The Wilderness Society (United States)

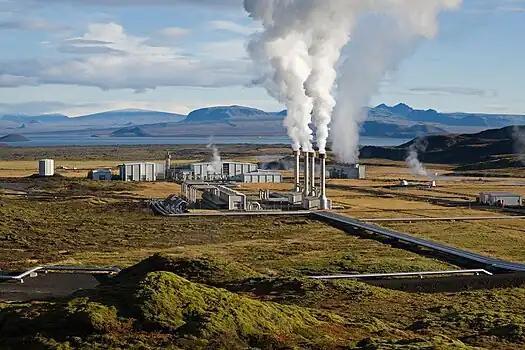
Geothermal power plant in Nesjavellir, Iceland

The Wilderness Society works with local communities to advance efforts that protect unique historical sites, cultural areas and wildlands as national monuments. In recent years, the organization supported numerous monument designations under President Barack Obama, including: